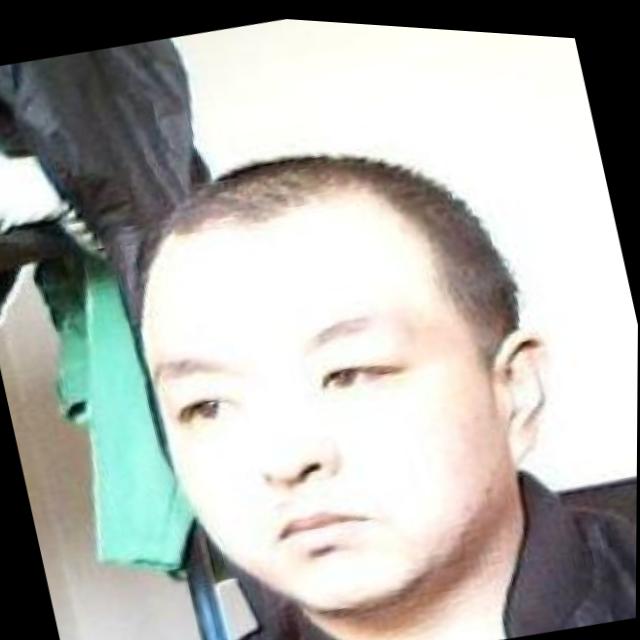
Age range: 21-44